House of Babenberg

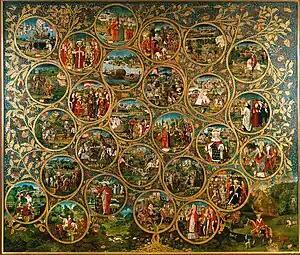
The Babenberg family tree triptych at Klosterneuburg Monastery (c. 1490, based on the genealogy by Ladislaus Sunthaym)

In 962, the Bavarian count Leopold I ("Liupo"), possibly a descendant of the Luitpolding duke Arnulf of Bavaria, was first mentioned as a faithful follower of Emperor Otto I. He remained a loyal supporter of Otto's son and successor Otto II and in 976 appears as count of the Bavarian Eastern March, then a district not more than 60 miles in breadth on the eastern frontier of the duchy, which grew into the Margraviate of Austria. Leopold, who received the territory as a reward for his fidelity to Emperor Otto II during the uprising of Duke Henry II of Bavaria, extended its area down the Danube river into what is today Lower Austria at the expense of the retreating Magyars.